Marc Bloch

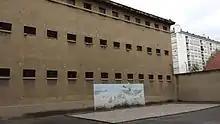
Exterior of Montluc Prison, where Bloch and his comrades were held before their deaths; the mural is modern.

In May 1940, the German army forced the French to withdraw. Bloch fought at the Battle of Dunkirk in May–June 1940, being evacuated to England. Although he could have remained in Britain, he chose to return to France because his family was still there.